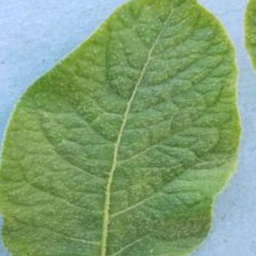
Etiqueta: Sana